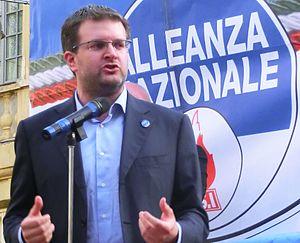
Carlo Fidanza est un ancien député européen italien né le 13 septembre 1947 à San Benedetto del Tronto. Il est membre des Frères d'Italie - Centre-droit national après avoir quitté Le Peuple de la liberté.